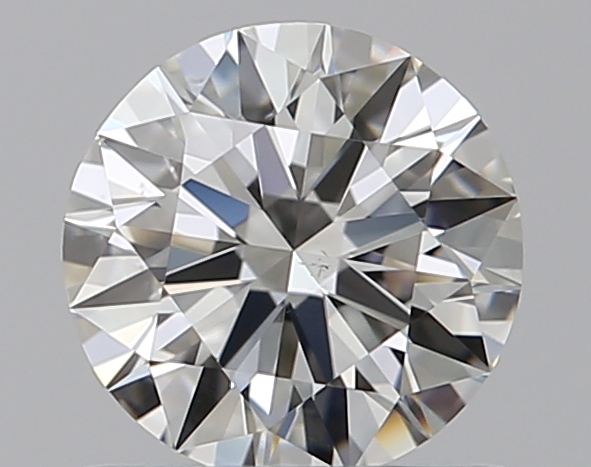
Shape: round
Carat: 0.71
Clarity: VS2
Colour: H
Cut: EX
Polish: EX
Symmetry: EX
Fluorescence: N
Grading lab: GIA
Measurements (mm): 5.74 x 5.76 x 3.49